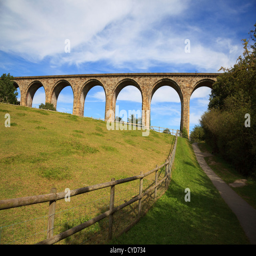
the railway viaduct over river